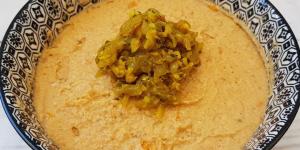
shiro etiope